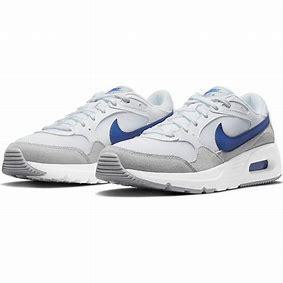
Brand: Nike
Model: Air Max SC